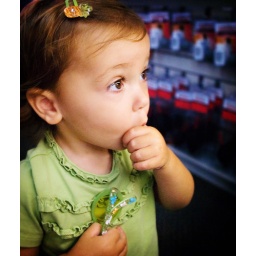
the shock of an all europe world cup registers in our house as brazil gets sent packing by france...